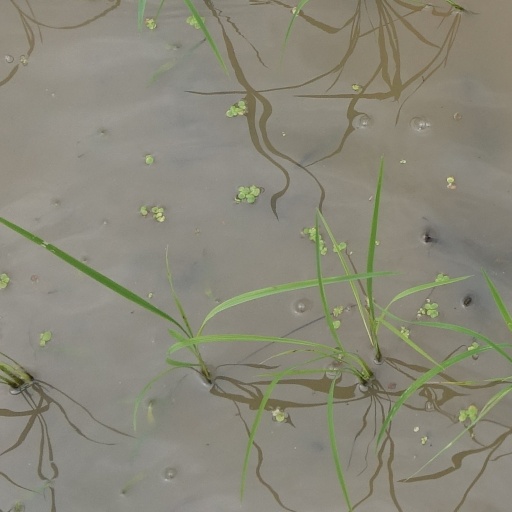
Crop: rice